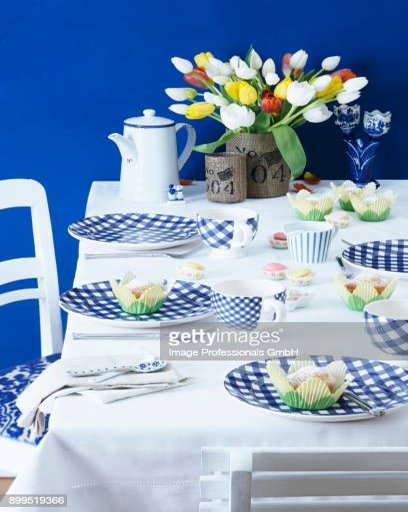
a table laid with a theme